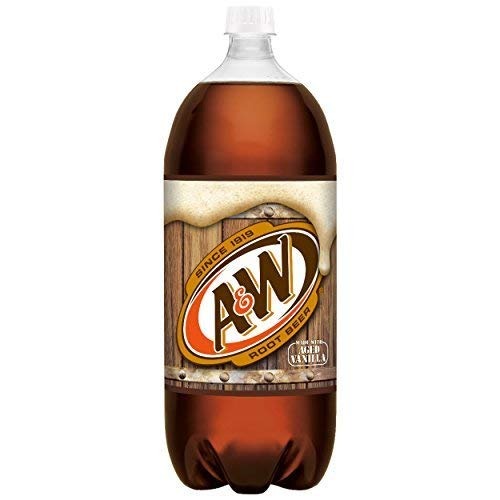
Item Name: A&W Rootbeer 2 Liter, 67.63 Ounce
Value: 1.0
Unit: Count

Price: 2.89